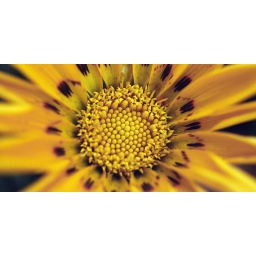
Up close and personal with the bedraggled yellow flower seen in the botanic gardens